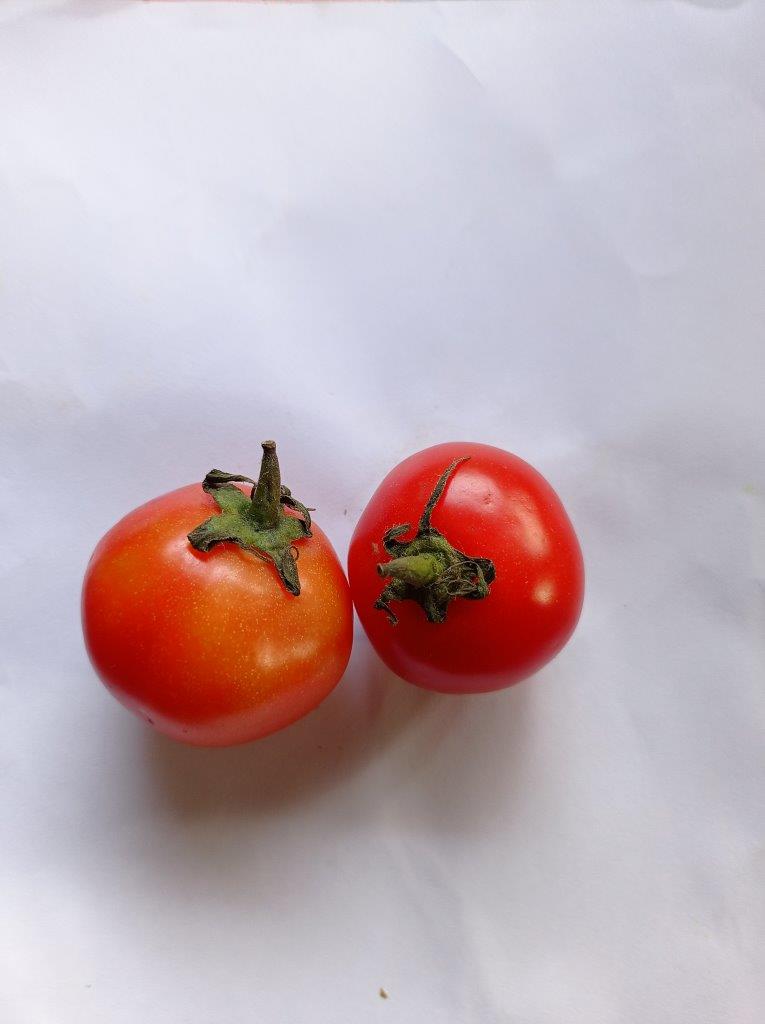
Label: Fresh